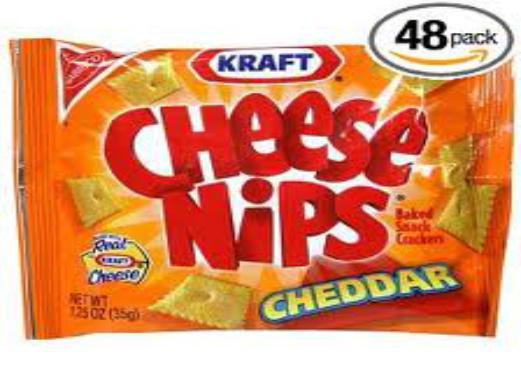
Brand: Cheese Nips
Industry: Food